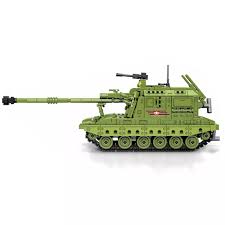
Label: Self Propelled Artillery